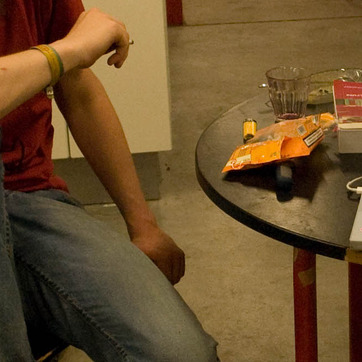
Material: stone